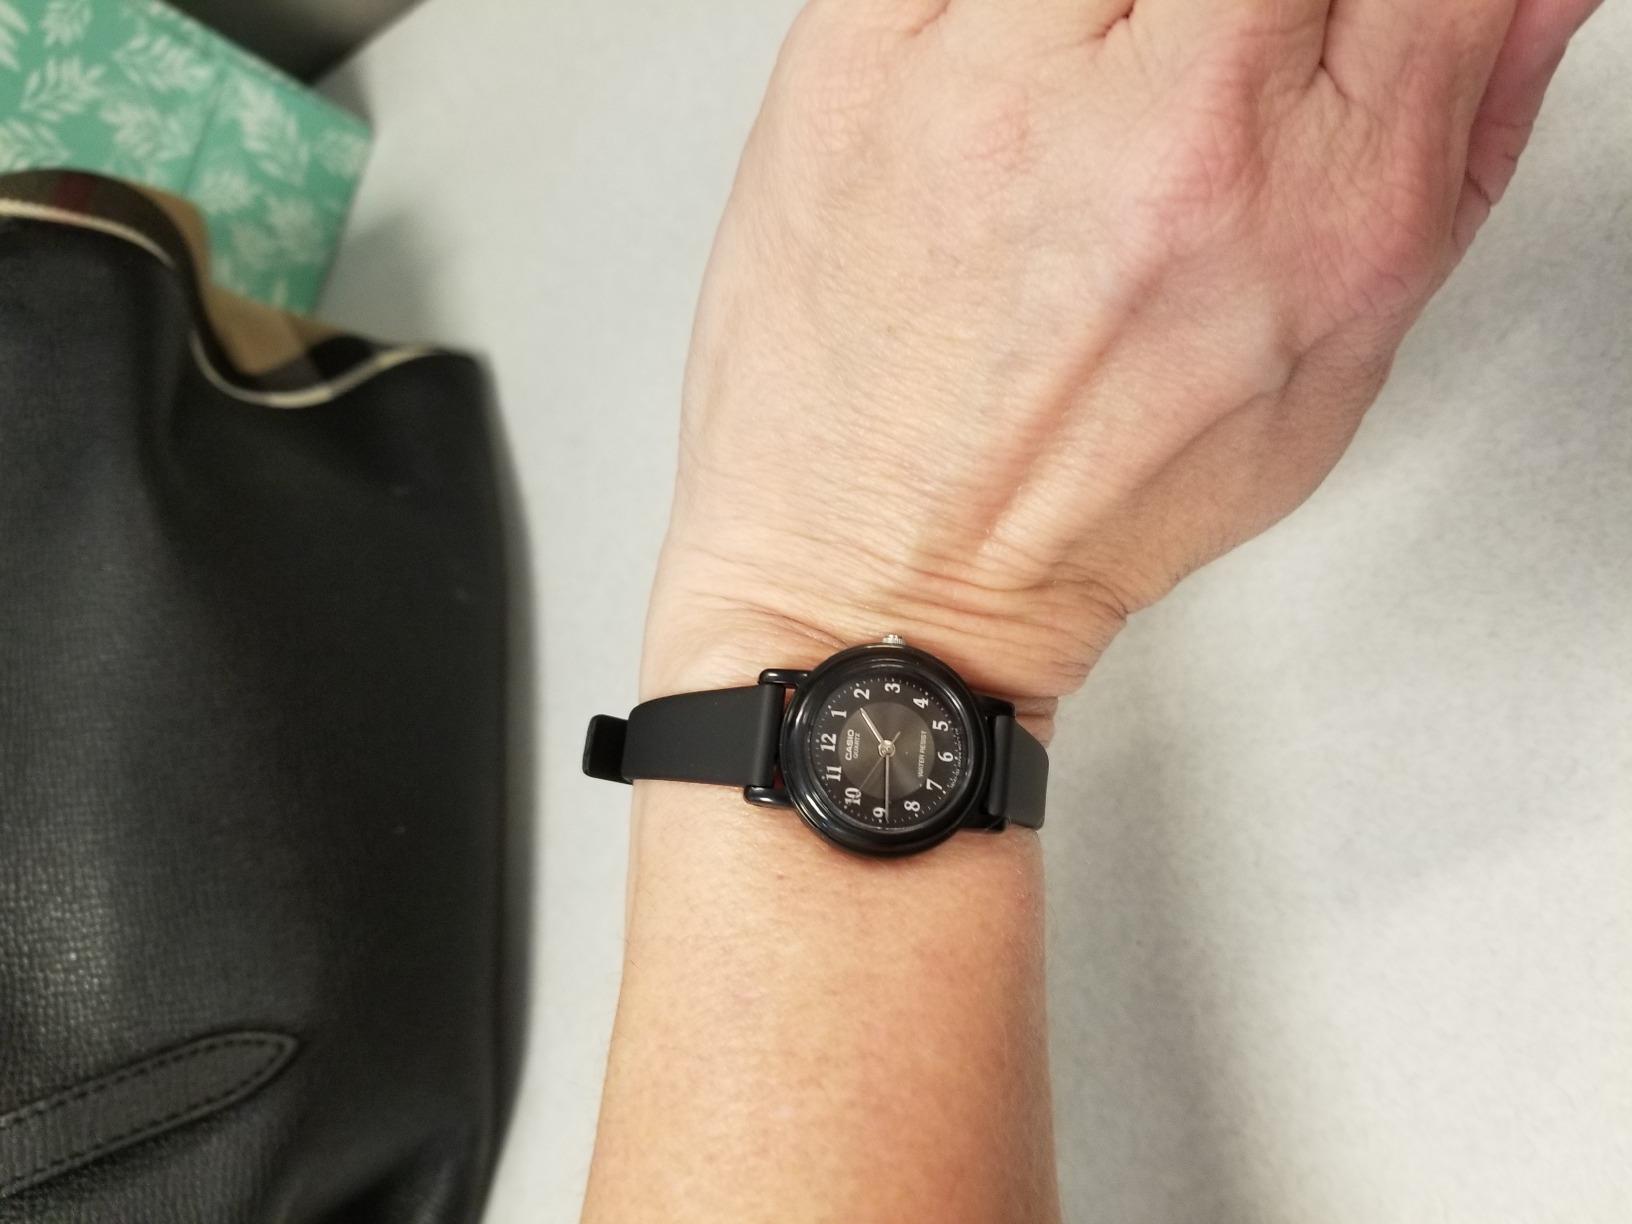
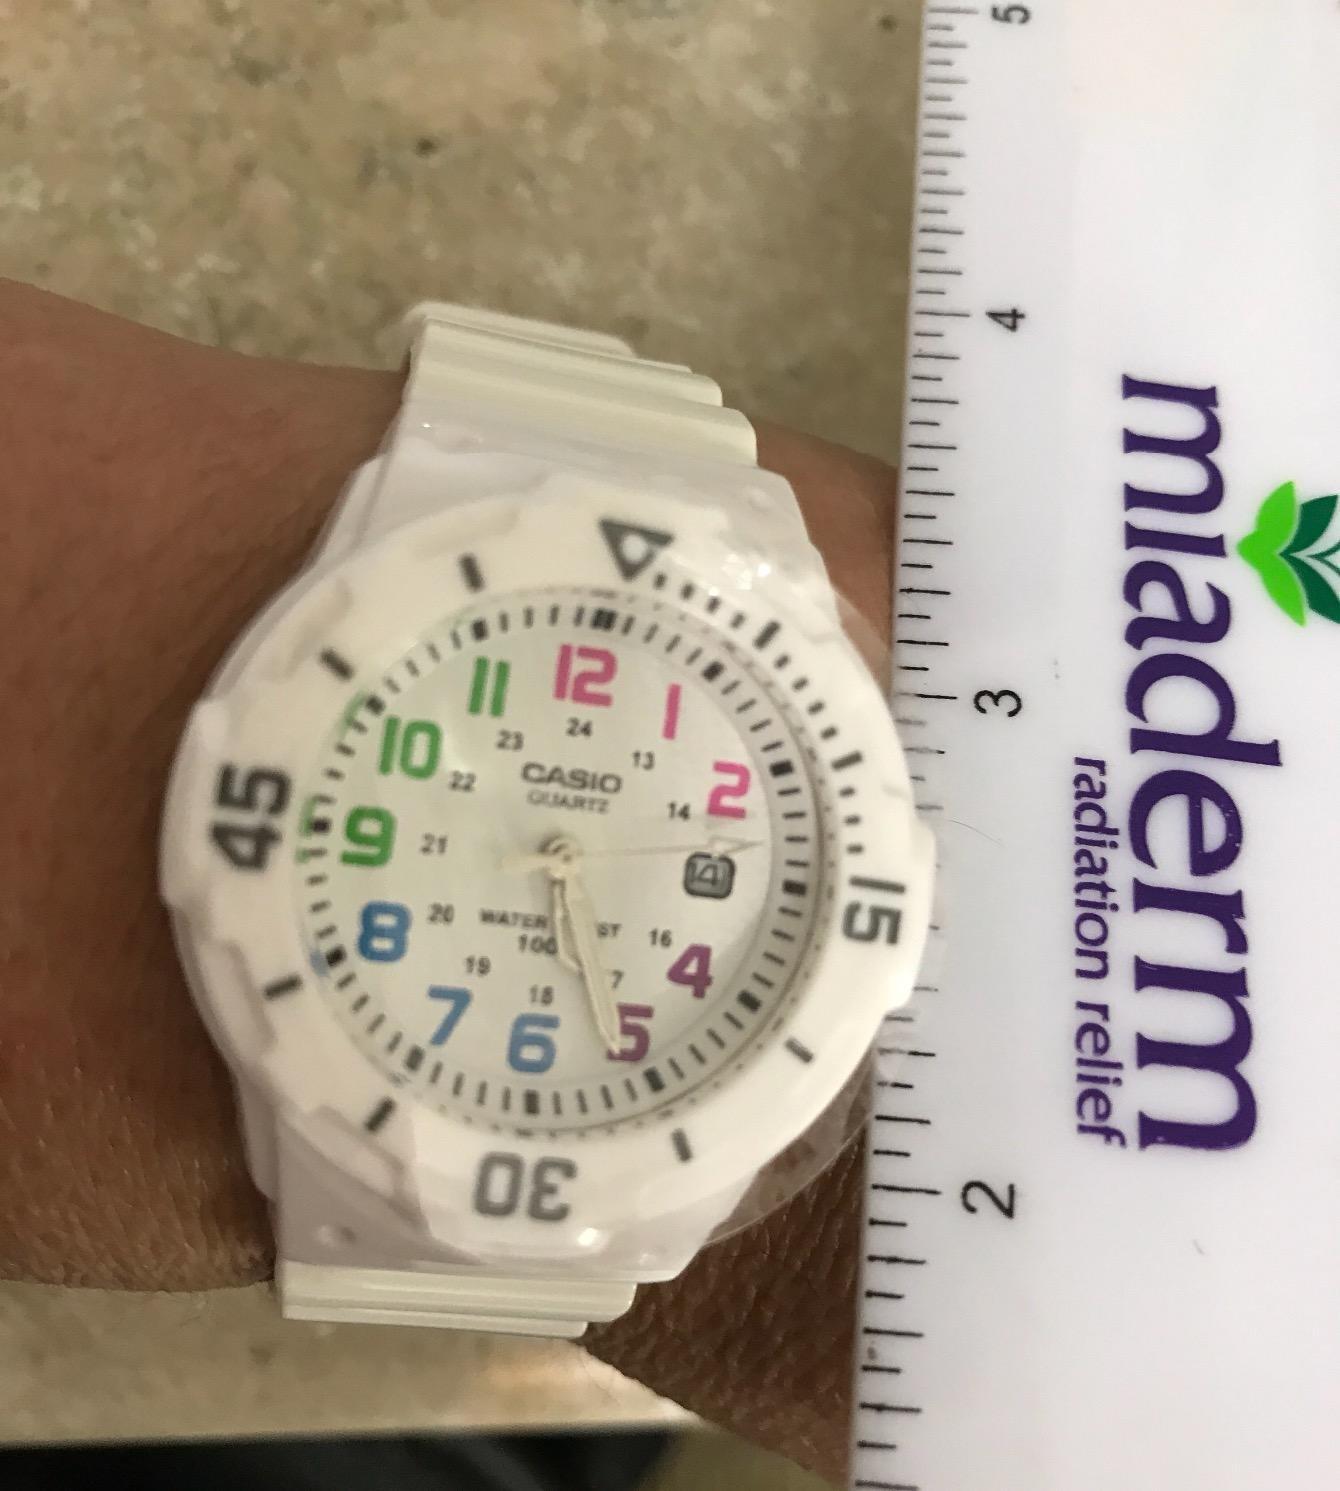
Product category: accessories_watch
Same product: no